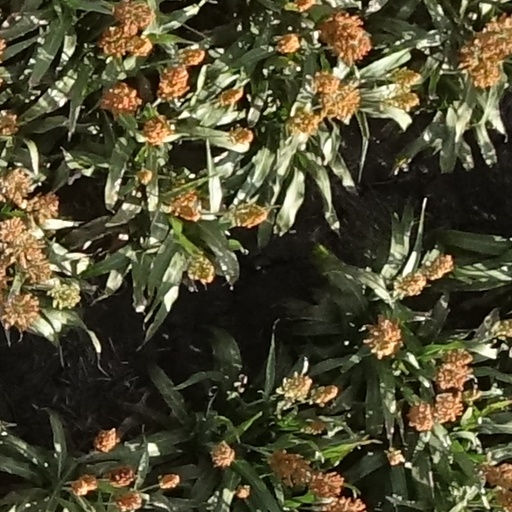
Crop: sorghum